Marazion Marsh

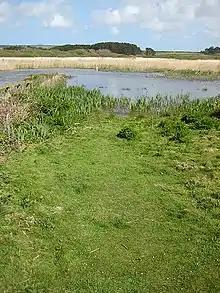
Marazion Marsh Nature Reserve

Up to five bitterns overwinter at the reserve, although the reed-bed is below the minimum size of twenty ha required by this species for breeding. Funding for the management of the reserve has been received from the EU LIFE Programme's Bittern Project (2001-2007).